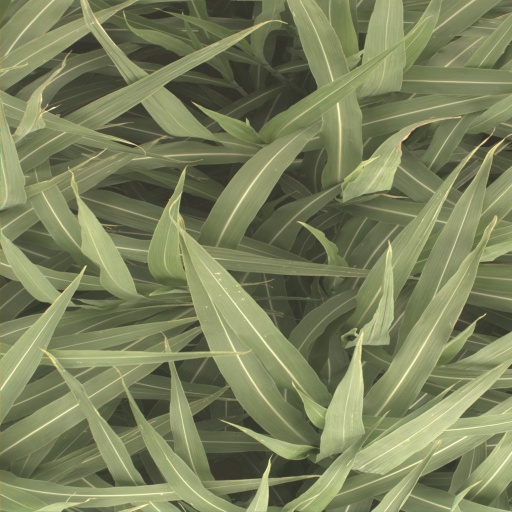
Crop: sorghum